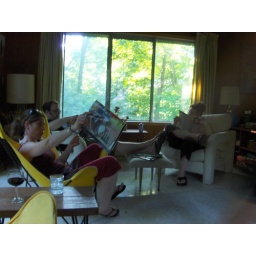
labor day weekend at the lake house in bridgman, michigan with 17 of our closest friends :D